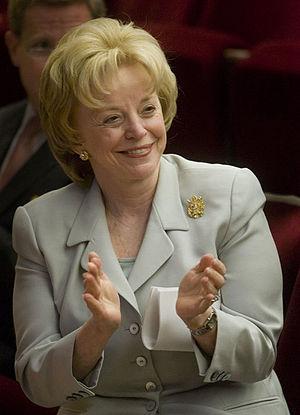
Lynne Cheney, née Lynne Ann Vincent le 14 août 1941 à Casper, dans le Wyoming, est une personnalité américaine, écrivaine et femme politique, surtout connue pour être l'épouse de Dick Cheney, 46ᵉ vice-président des États-Unis de 2001 à 2009, avec qui elle est mariée depuis 1964. Elle fut donc la deuxième dame des États-Unis de 2001 à 2009.